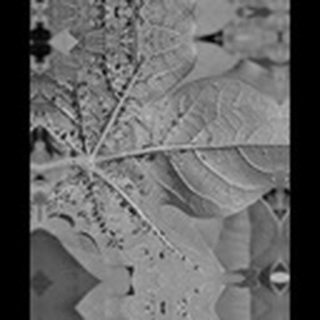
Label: cotton_aphids